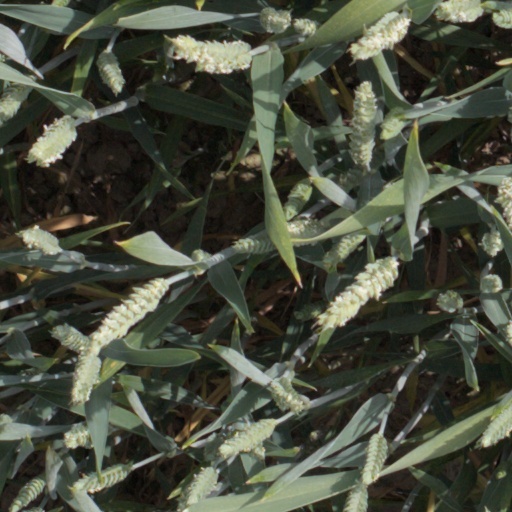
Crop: wheat